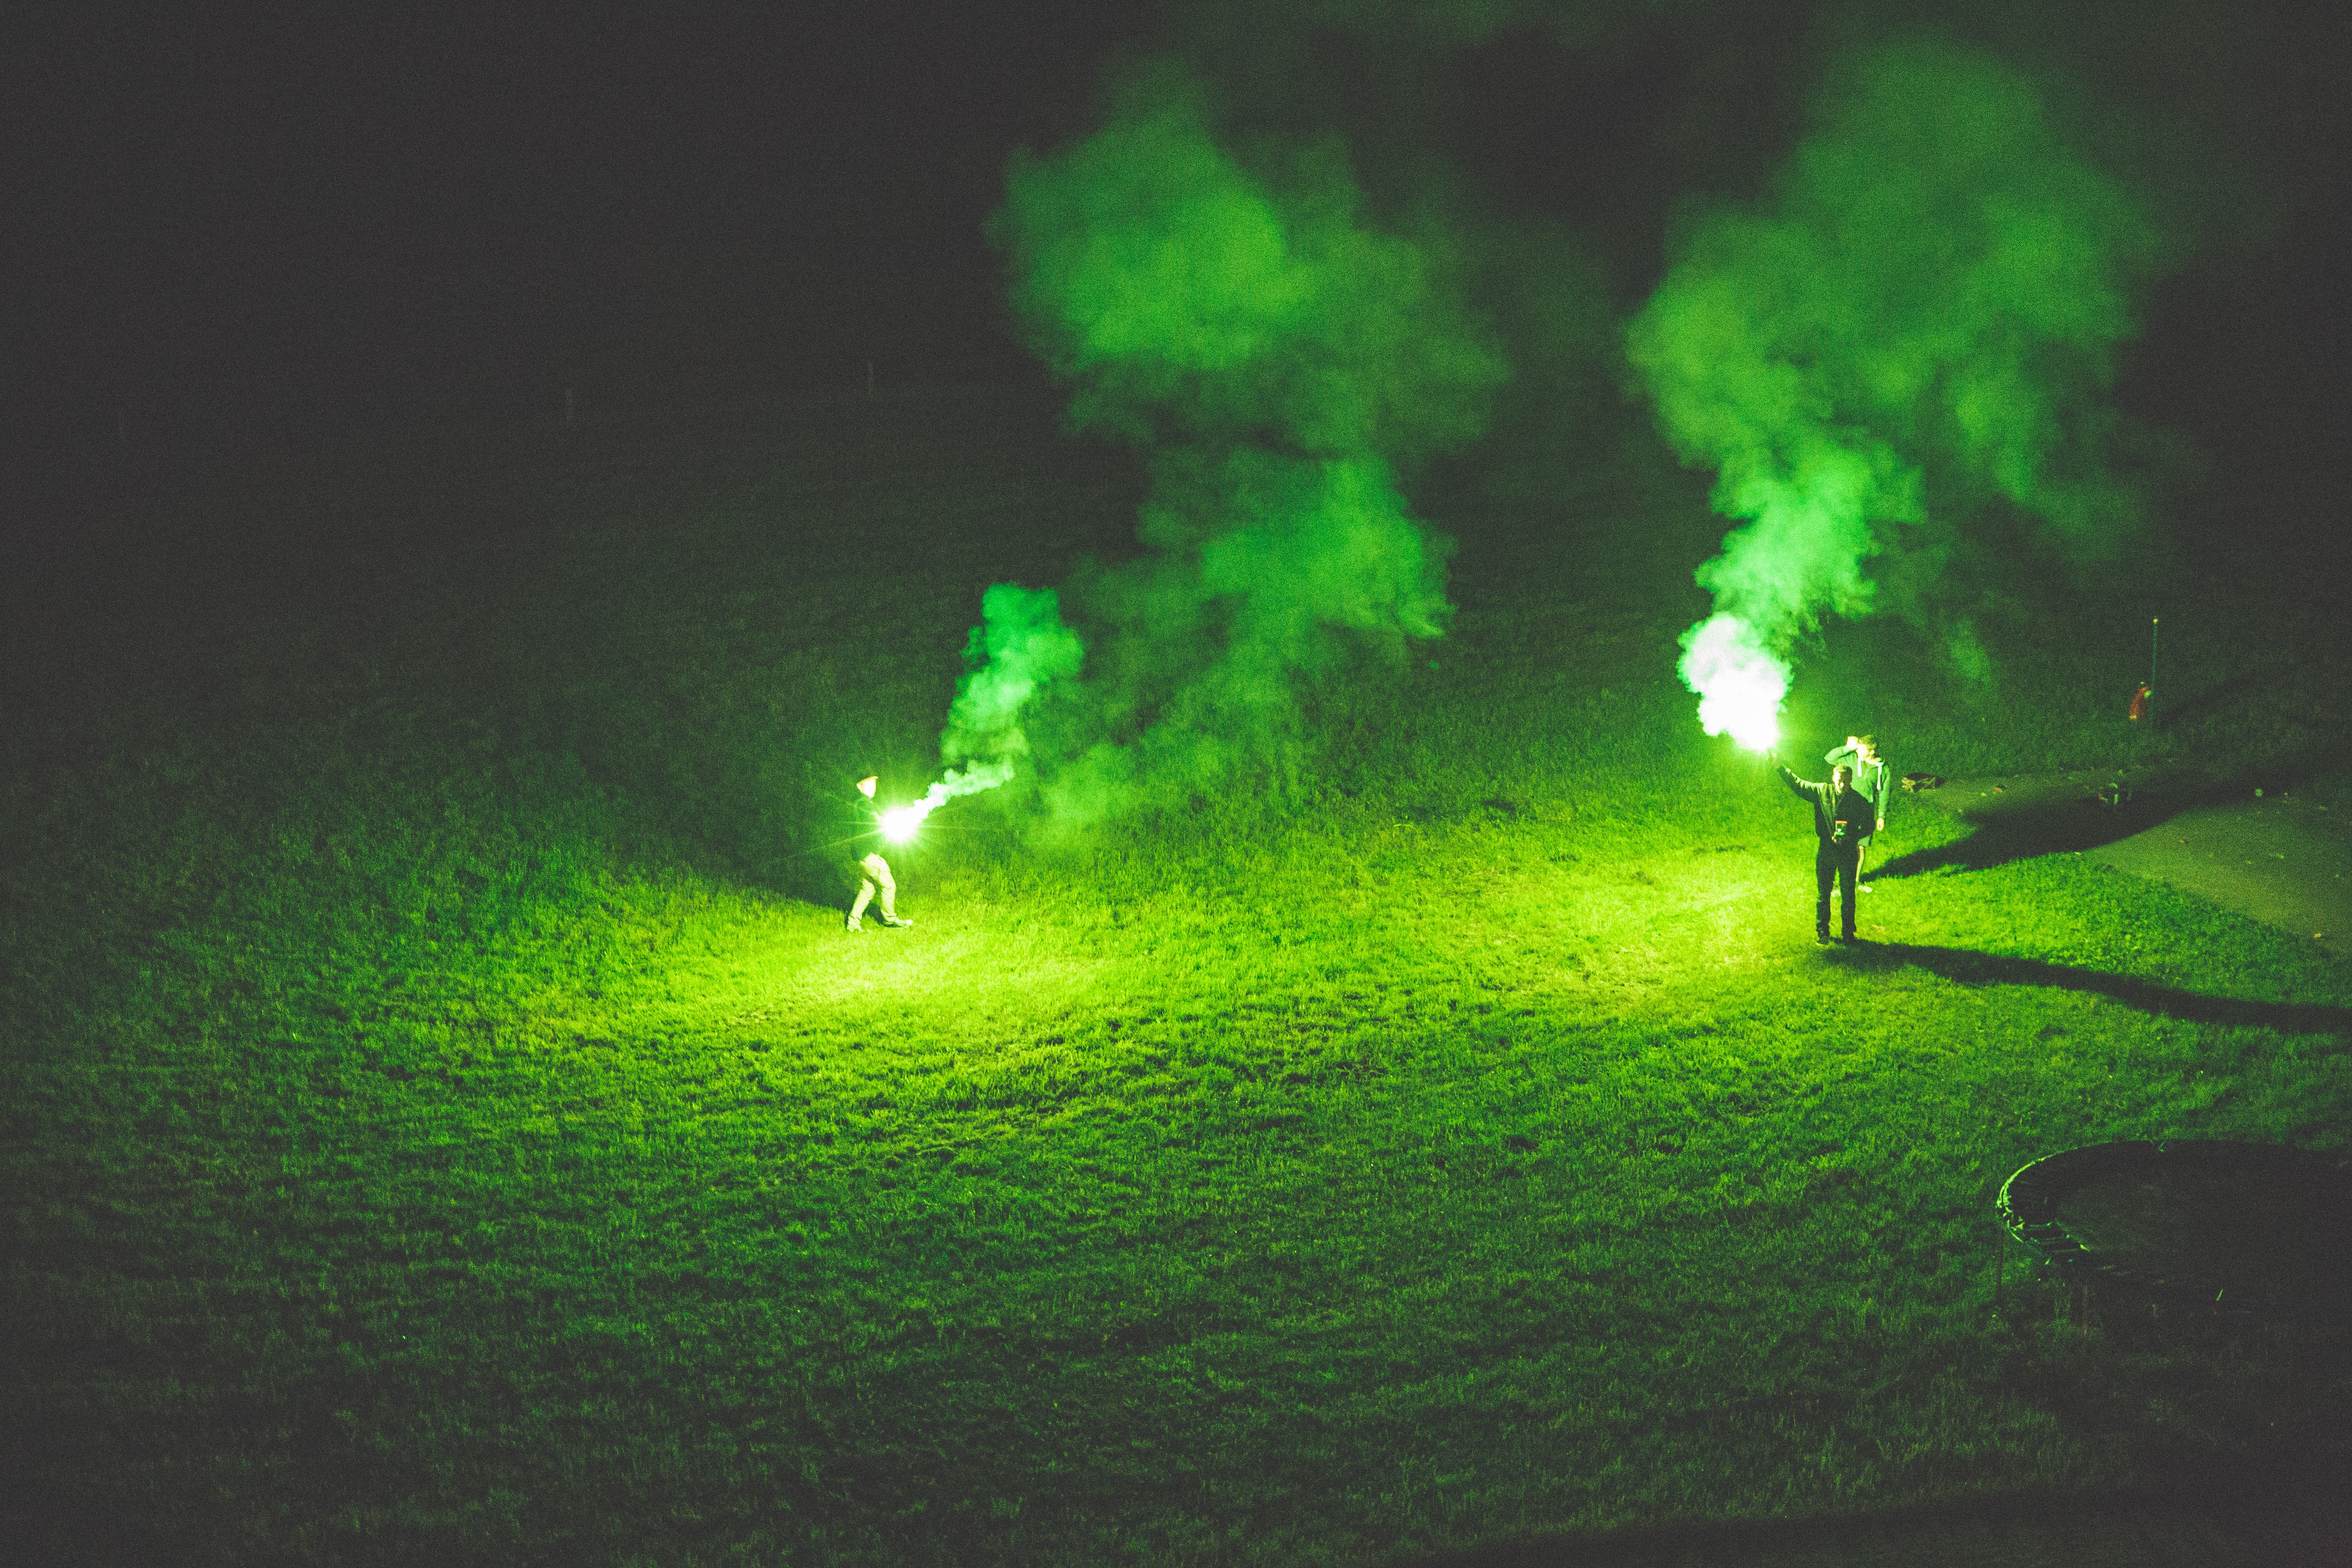
light, night, sunlight, atmosphere, green, darkness, aurora, screenshot, atmospheric phenomenon, computer wallpaper